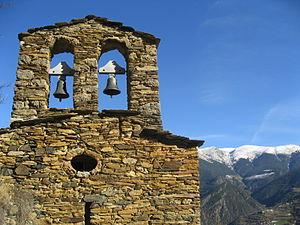
Cet article recense les édifices protégés d'Andorre.